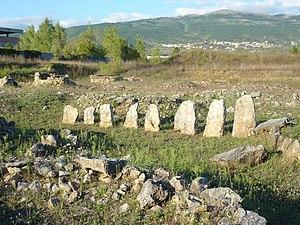
Le Guerrier de Capestrano est le nom donné à une statue italique datée du VIᵉ siècle av. J.-C., retrouvée en septembre 1934 à Capestrano, dans la région des Abruzzes. Elle a été découverte au sein de ce qui était, lors de son érection, le territoire du peuple des Vestini cismontani. Cette statue, à vocation funéraire, est un élément important de la statuaire médio-adriatique du premier âge du fer. Il s'agit d'une sculpture en ronde-bosse de type anthropomorphe, ouvragée en calcaire tendre, et représentant un guerrier en position verticale.